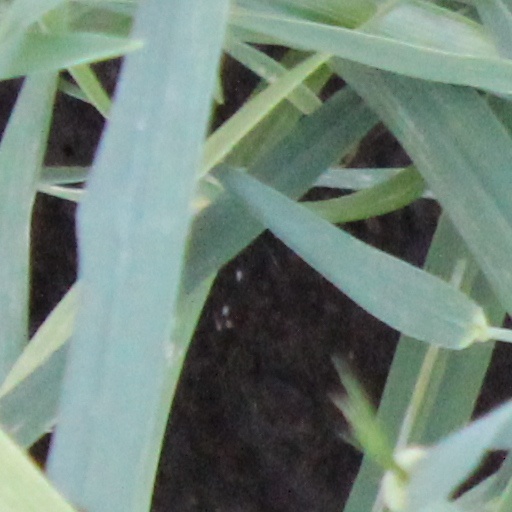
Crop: wheat